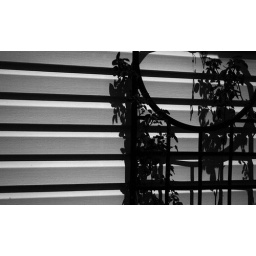
The back wall of our house tonight. The shadows were as sharp as those cast by the sun.